Beloved Beauty

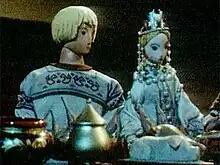
The Tsar's son and Beloved Beauty

Beloved Beauty (Krasa nenaglyadnaya) is a 1958 feature-length stop motion-animated film from the Soviet Union. The film, which was made at the Soyuzmultfilm studio, is based on Russian folk tales.